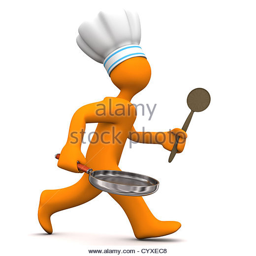
orange cartoon character with chef 's cap , pan and cooking spun runs on the white background